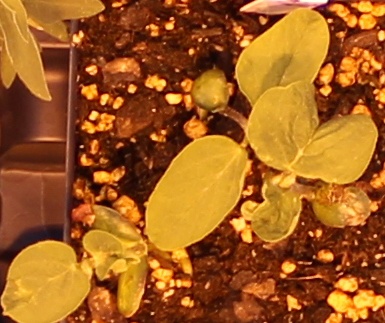
Label: Soybean